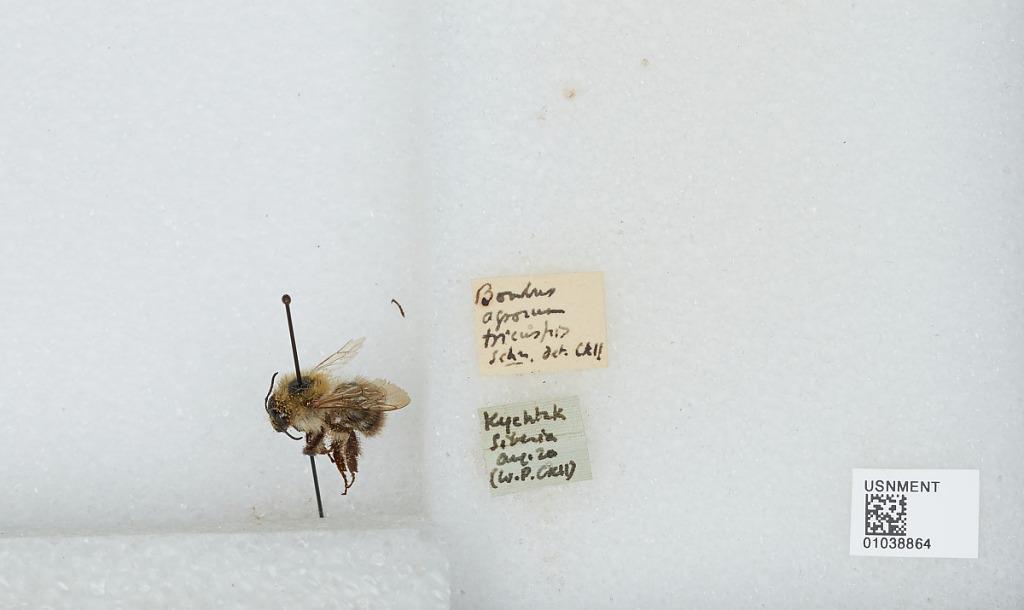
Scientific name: Bombus (Thoracobombus) pascuorum (Scopoli)
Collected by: W. Ckll
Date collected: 1920-8-
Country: Russia
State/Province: Siberia
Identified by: Schmdt